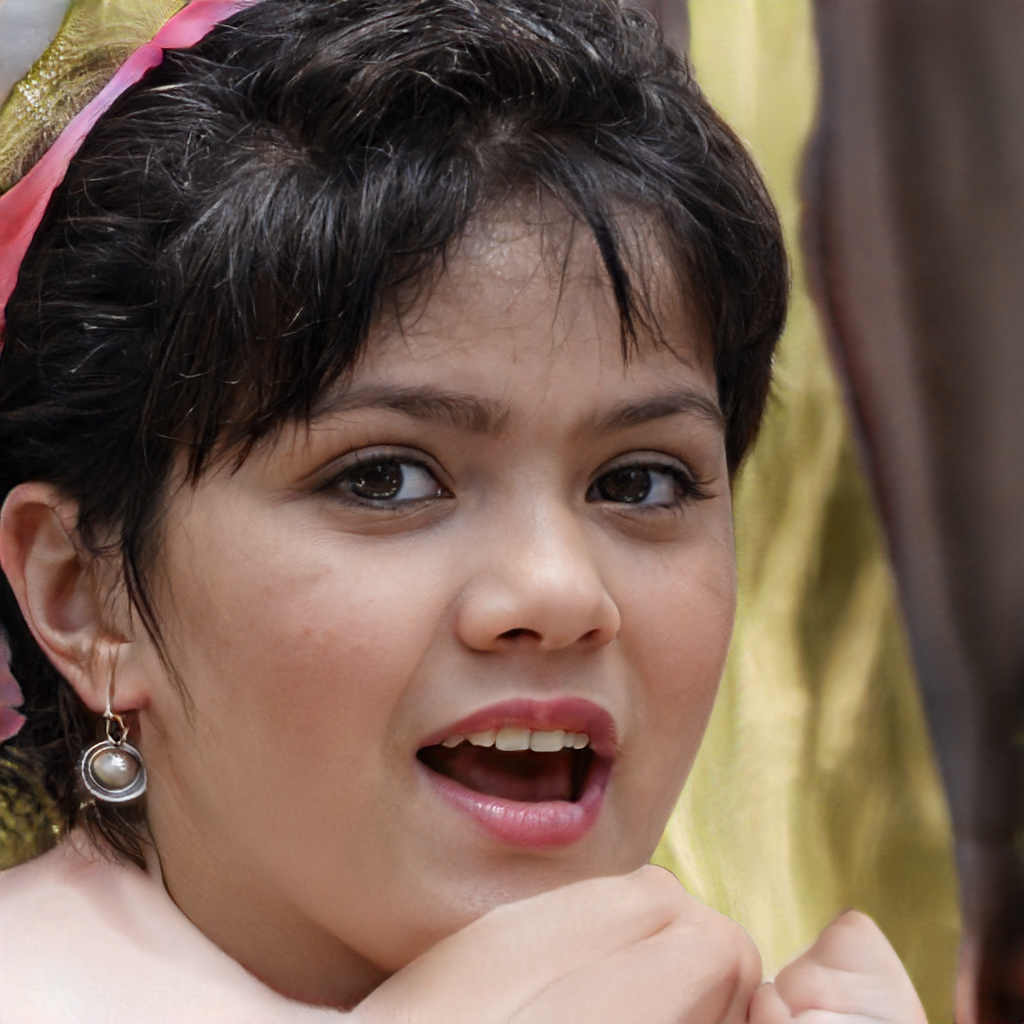
Gender: Female